Franklin E. Sigler

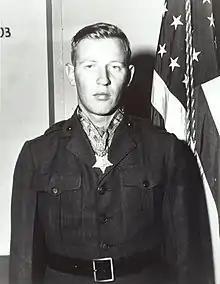
Franklin E. Sigler, Medal of Honor recipient (unknown date)

Private First Class Franklin Earl Sigler (November 6, 1924January 20, 1995) was an American Marine who received the Medal of Honor for his actions in the Iwo Jima campaigna one-man assault on a Japanese gun position which had been holding up the advance of his company for several days, and for annihilating the enemy gun crew with hand grenades. Although painfully wounded during his attack, he directed the fire of his squad and personally carried three of his buddies who were wounded to safety behind the lines.